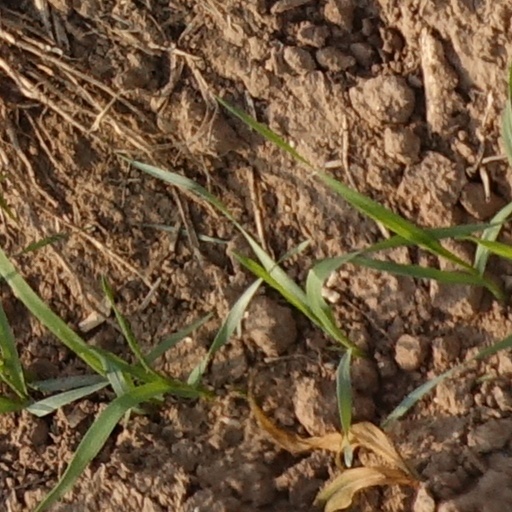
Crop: wheat